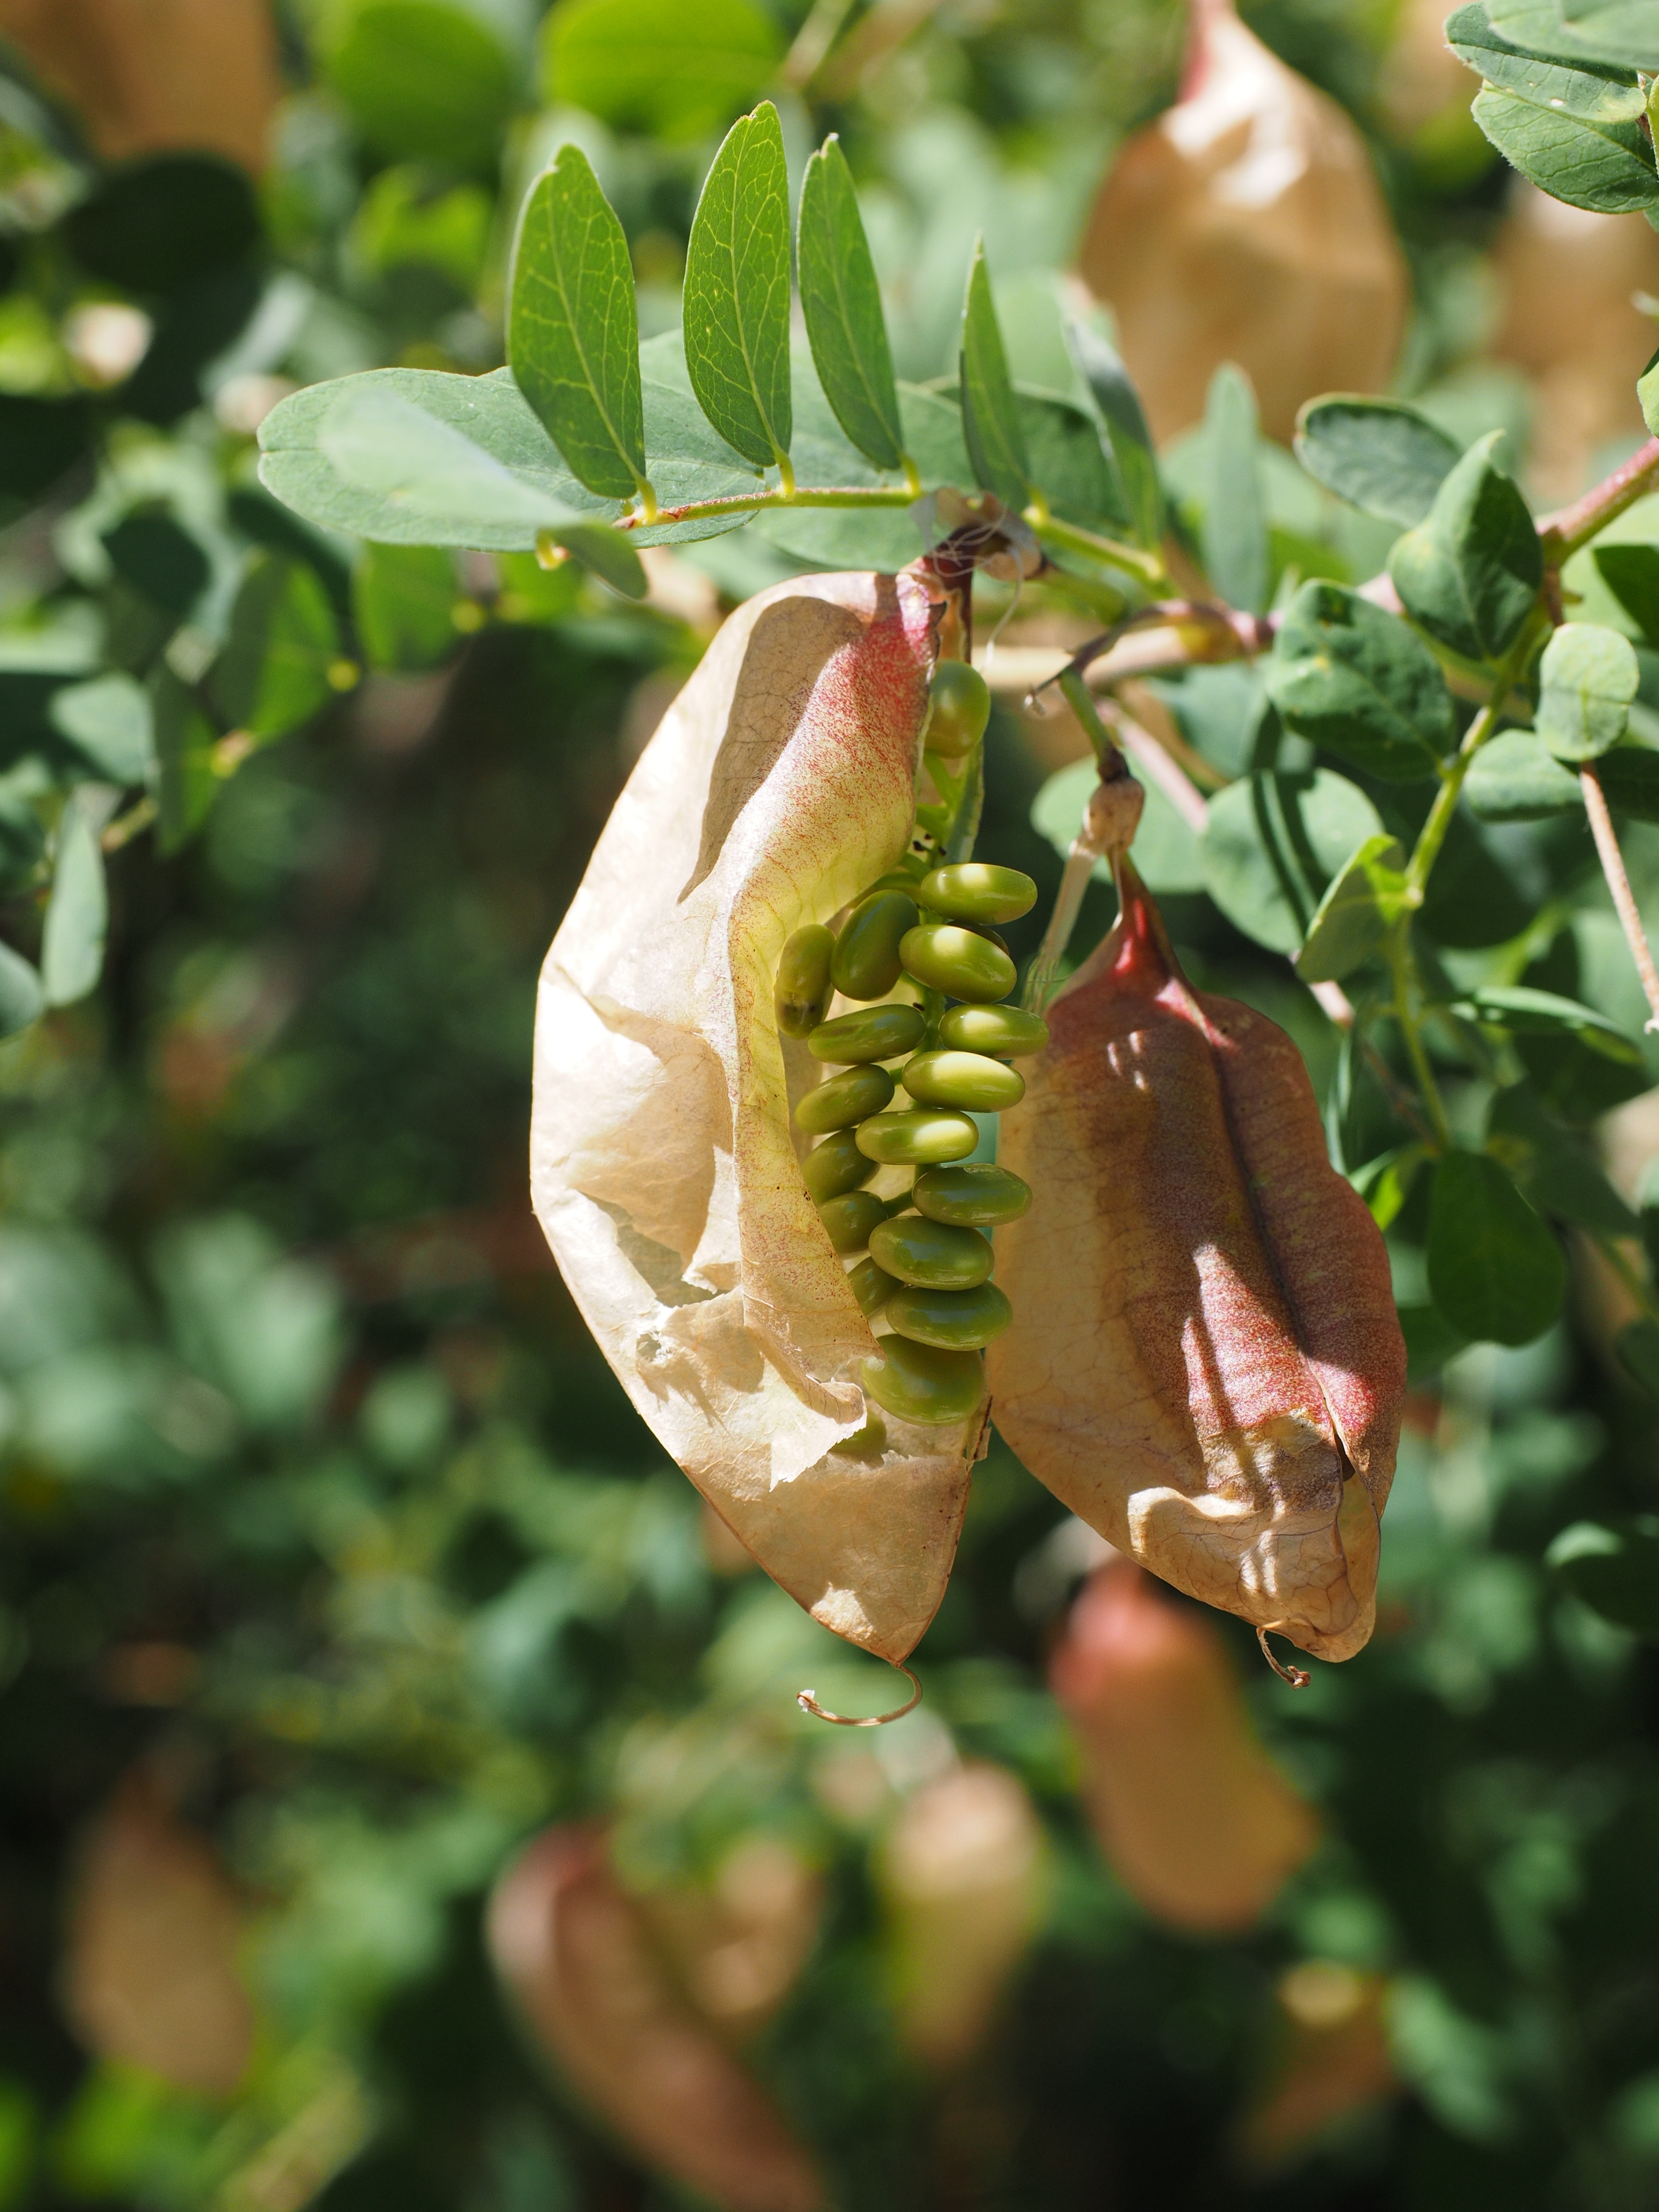
tree, nature, branch, plant, fruit, leaf, flower, balloon, bush, food, produce, autumn, botany, garden, flora, seeds, shrub, toxic, fruits, blow, bud, ornamental shrub, vesicular, macro photography, light brown, legume, sleeve, flowering plant, legumes, fabaceae, poisonous plant, pericarp, yellow bubble shrub, colutea arborescens, faboideae, rispig, like a bubble, bollanartig, inflated, seed capsules, vesicular fruits, capsules vesicular, encapsulate, vesicular bolls, bubble fruits, bubble caps, papery, bubble like legumes, papery legumes, vesicular cases, blow fruits, land plant